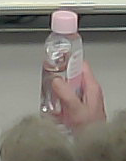
Product: johnson_baby